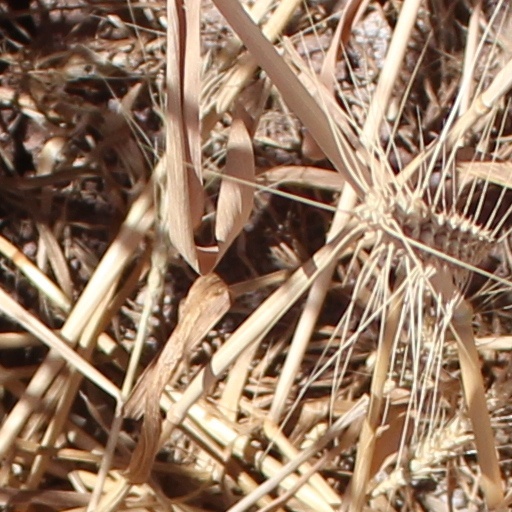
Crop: wheat